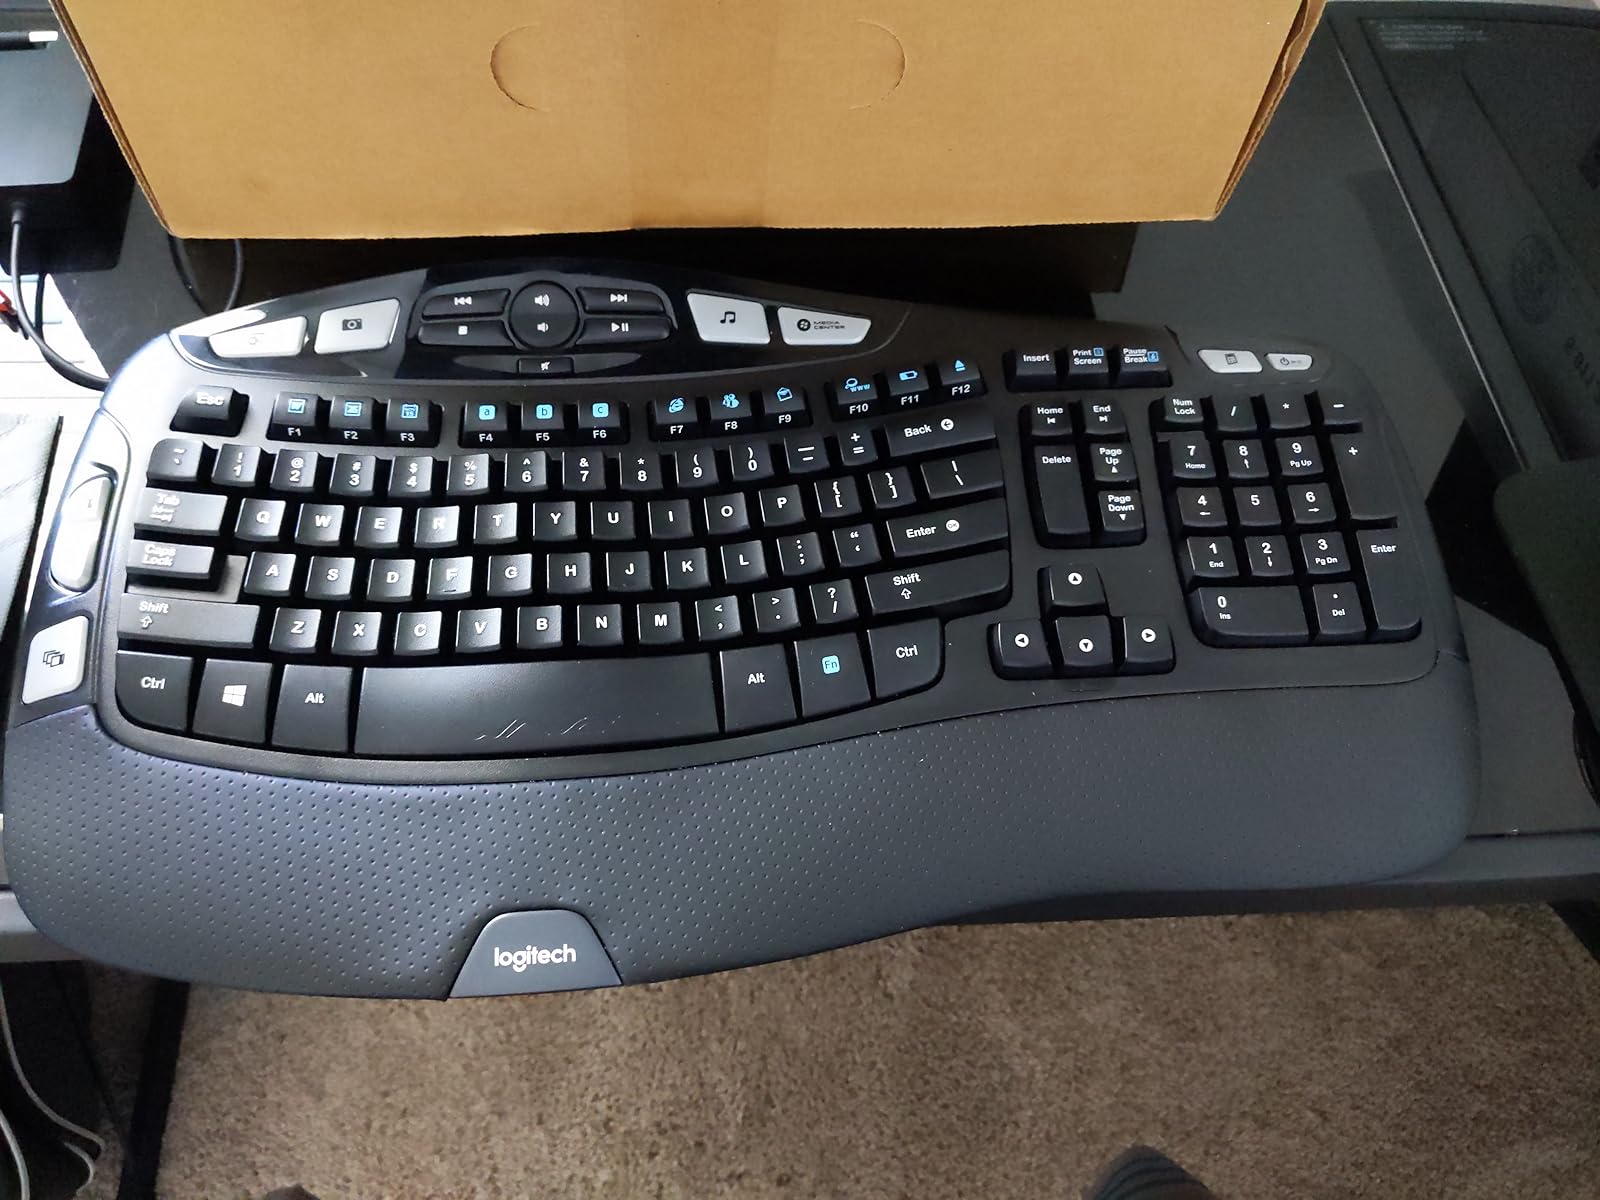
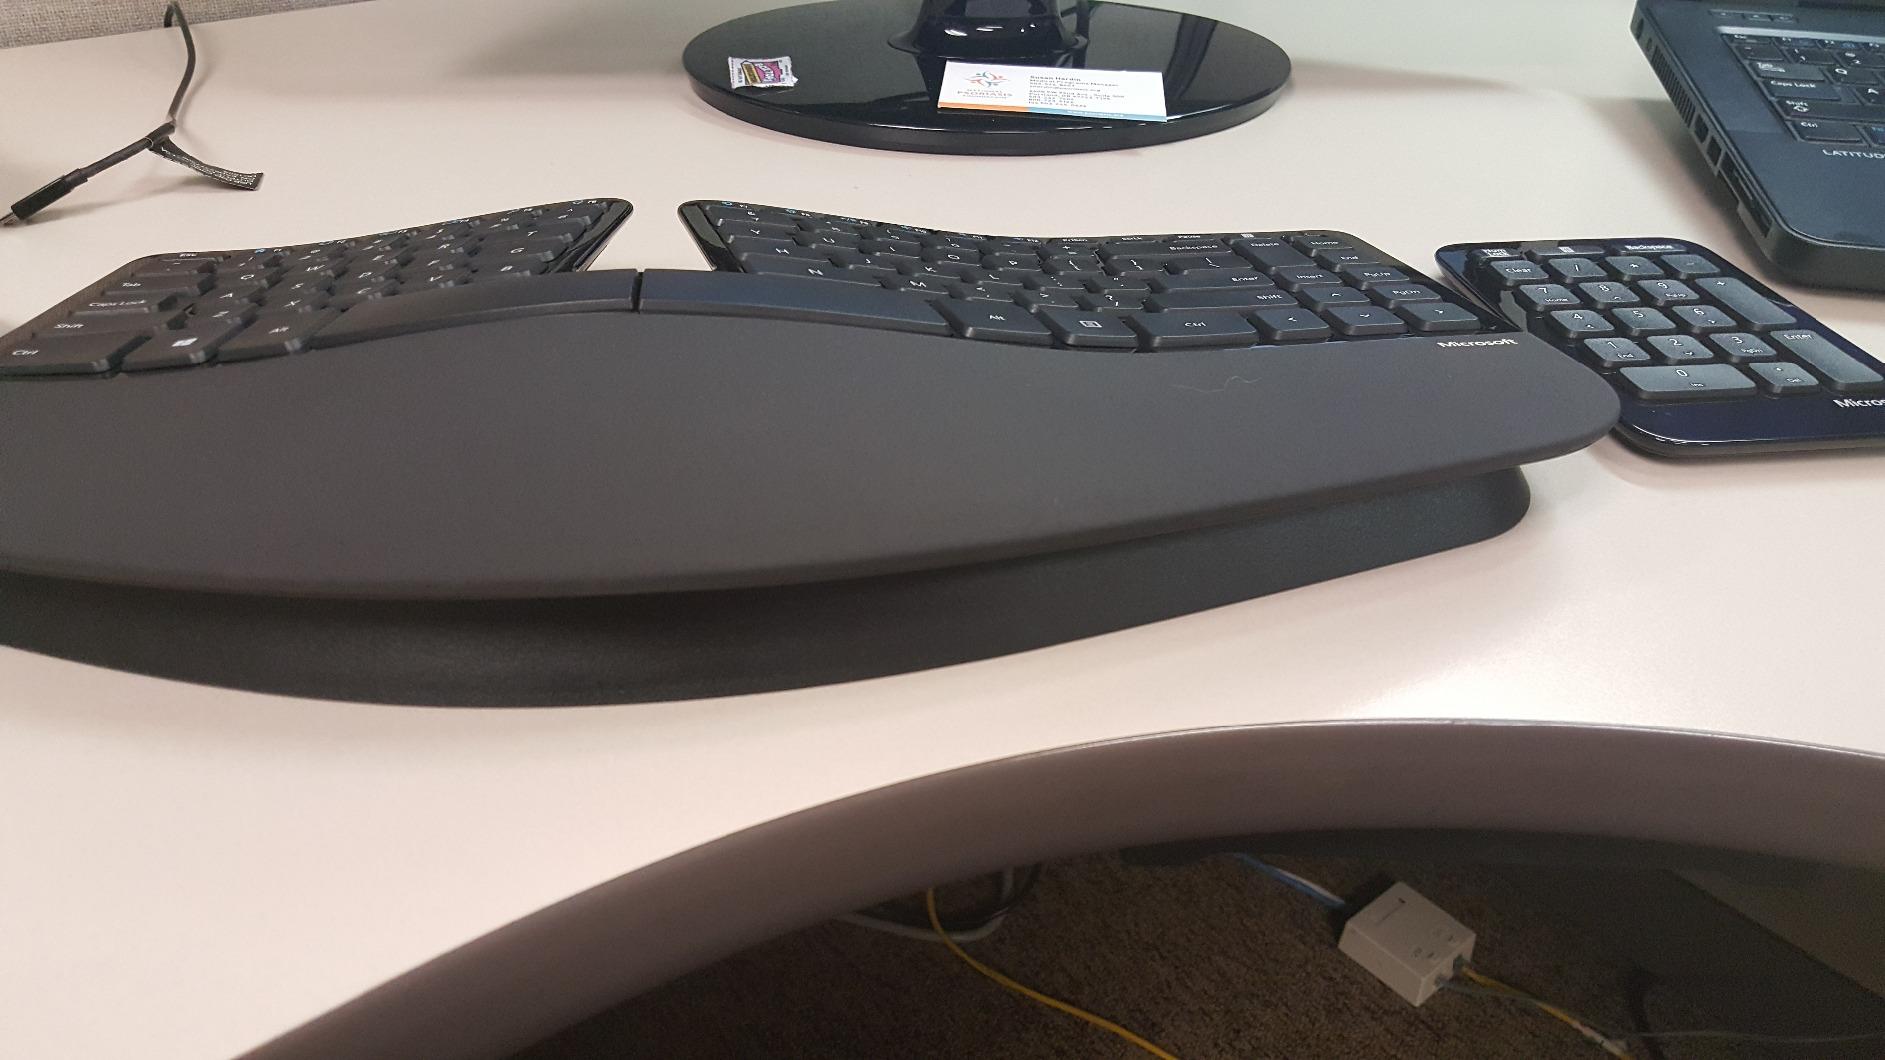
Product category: keyboard
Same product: no